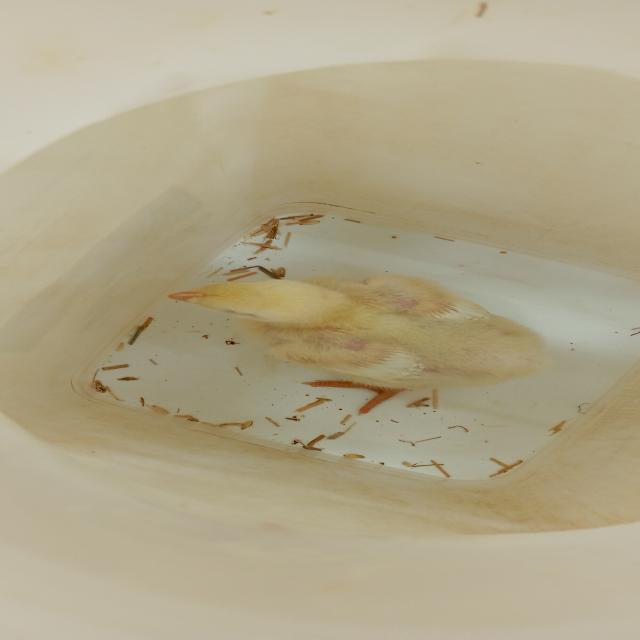
Weight: 336 g